Amorphous metal

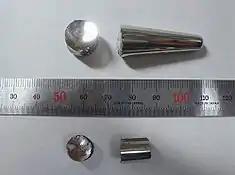
Samples of amorphous metal, with millimeter scale

An amorphous metal (also known as metallic glass, glassy metal, or shiny metal) is a solid metallic material, usually an alloy, with disordered atomic-scale structure. Most metals are crystalline in their solid state, which means they have a highly ordered arrangement of atoms. Amorphous metals are non-crystalline, and have a glass-like structure. But unlike common glasses, such as window glass, which are typically electrical insulators, amorphous metals have good electrical conductivity and can show metallic luster.